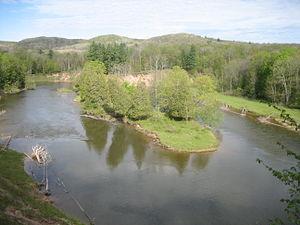
La Rivière Manistee coule sur 310 km à travers le nord-ouest de la Péninsule inférieure du Michigan dans l'État du Michigan aux États-Unis. Elle rejoint le Lac Michigan à Manistee.